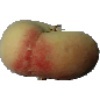
Label: Peach Flat 1